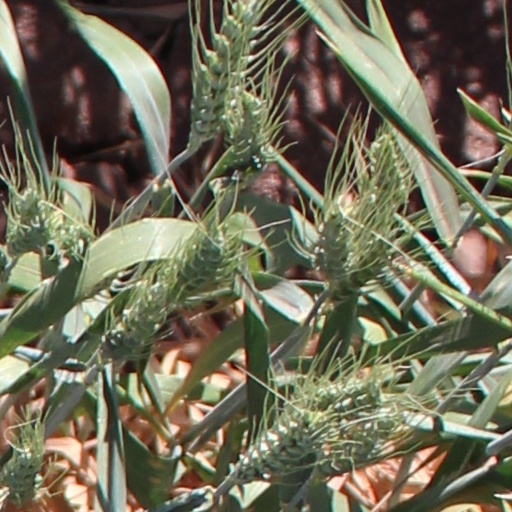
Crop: wheat